Neco Williams

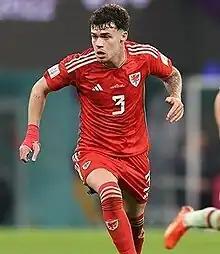
Williams with Wales at the 2022 FIFA World Cup

Neco Shay Williams (born 13 April 2001) is a Welsh professional footballer who plays as a full-back for club Nottingham Forest and the Wales national team.